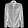
Label: Shirt